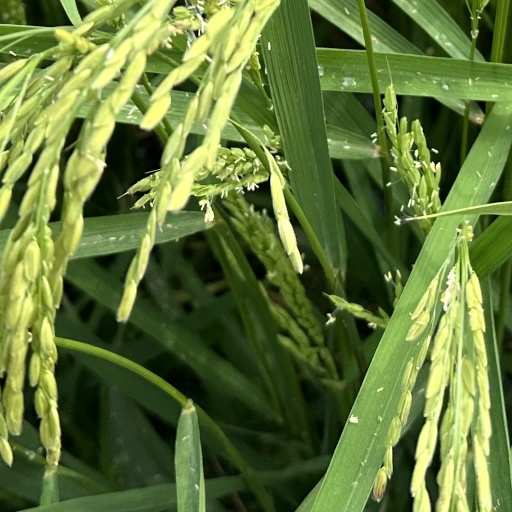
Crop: rice